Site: brandenburg
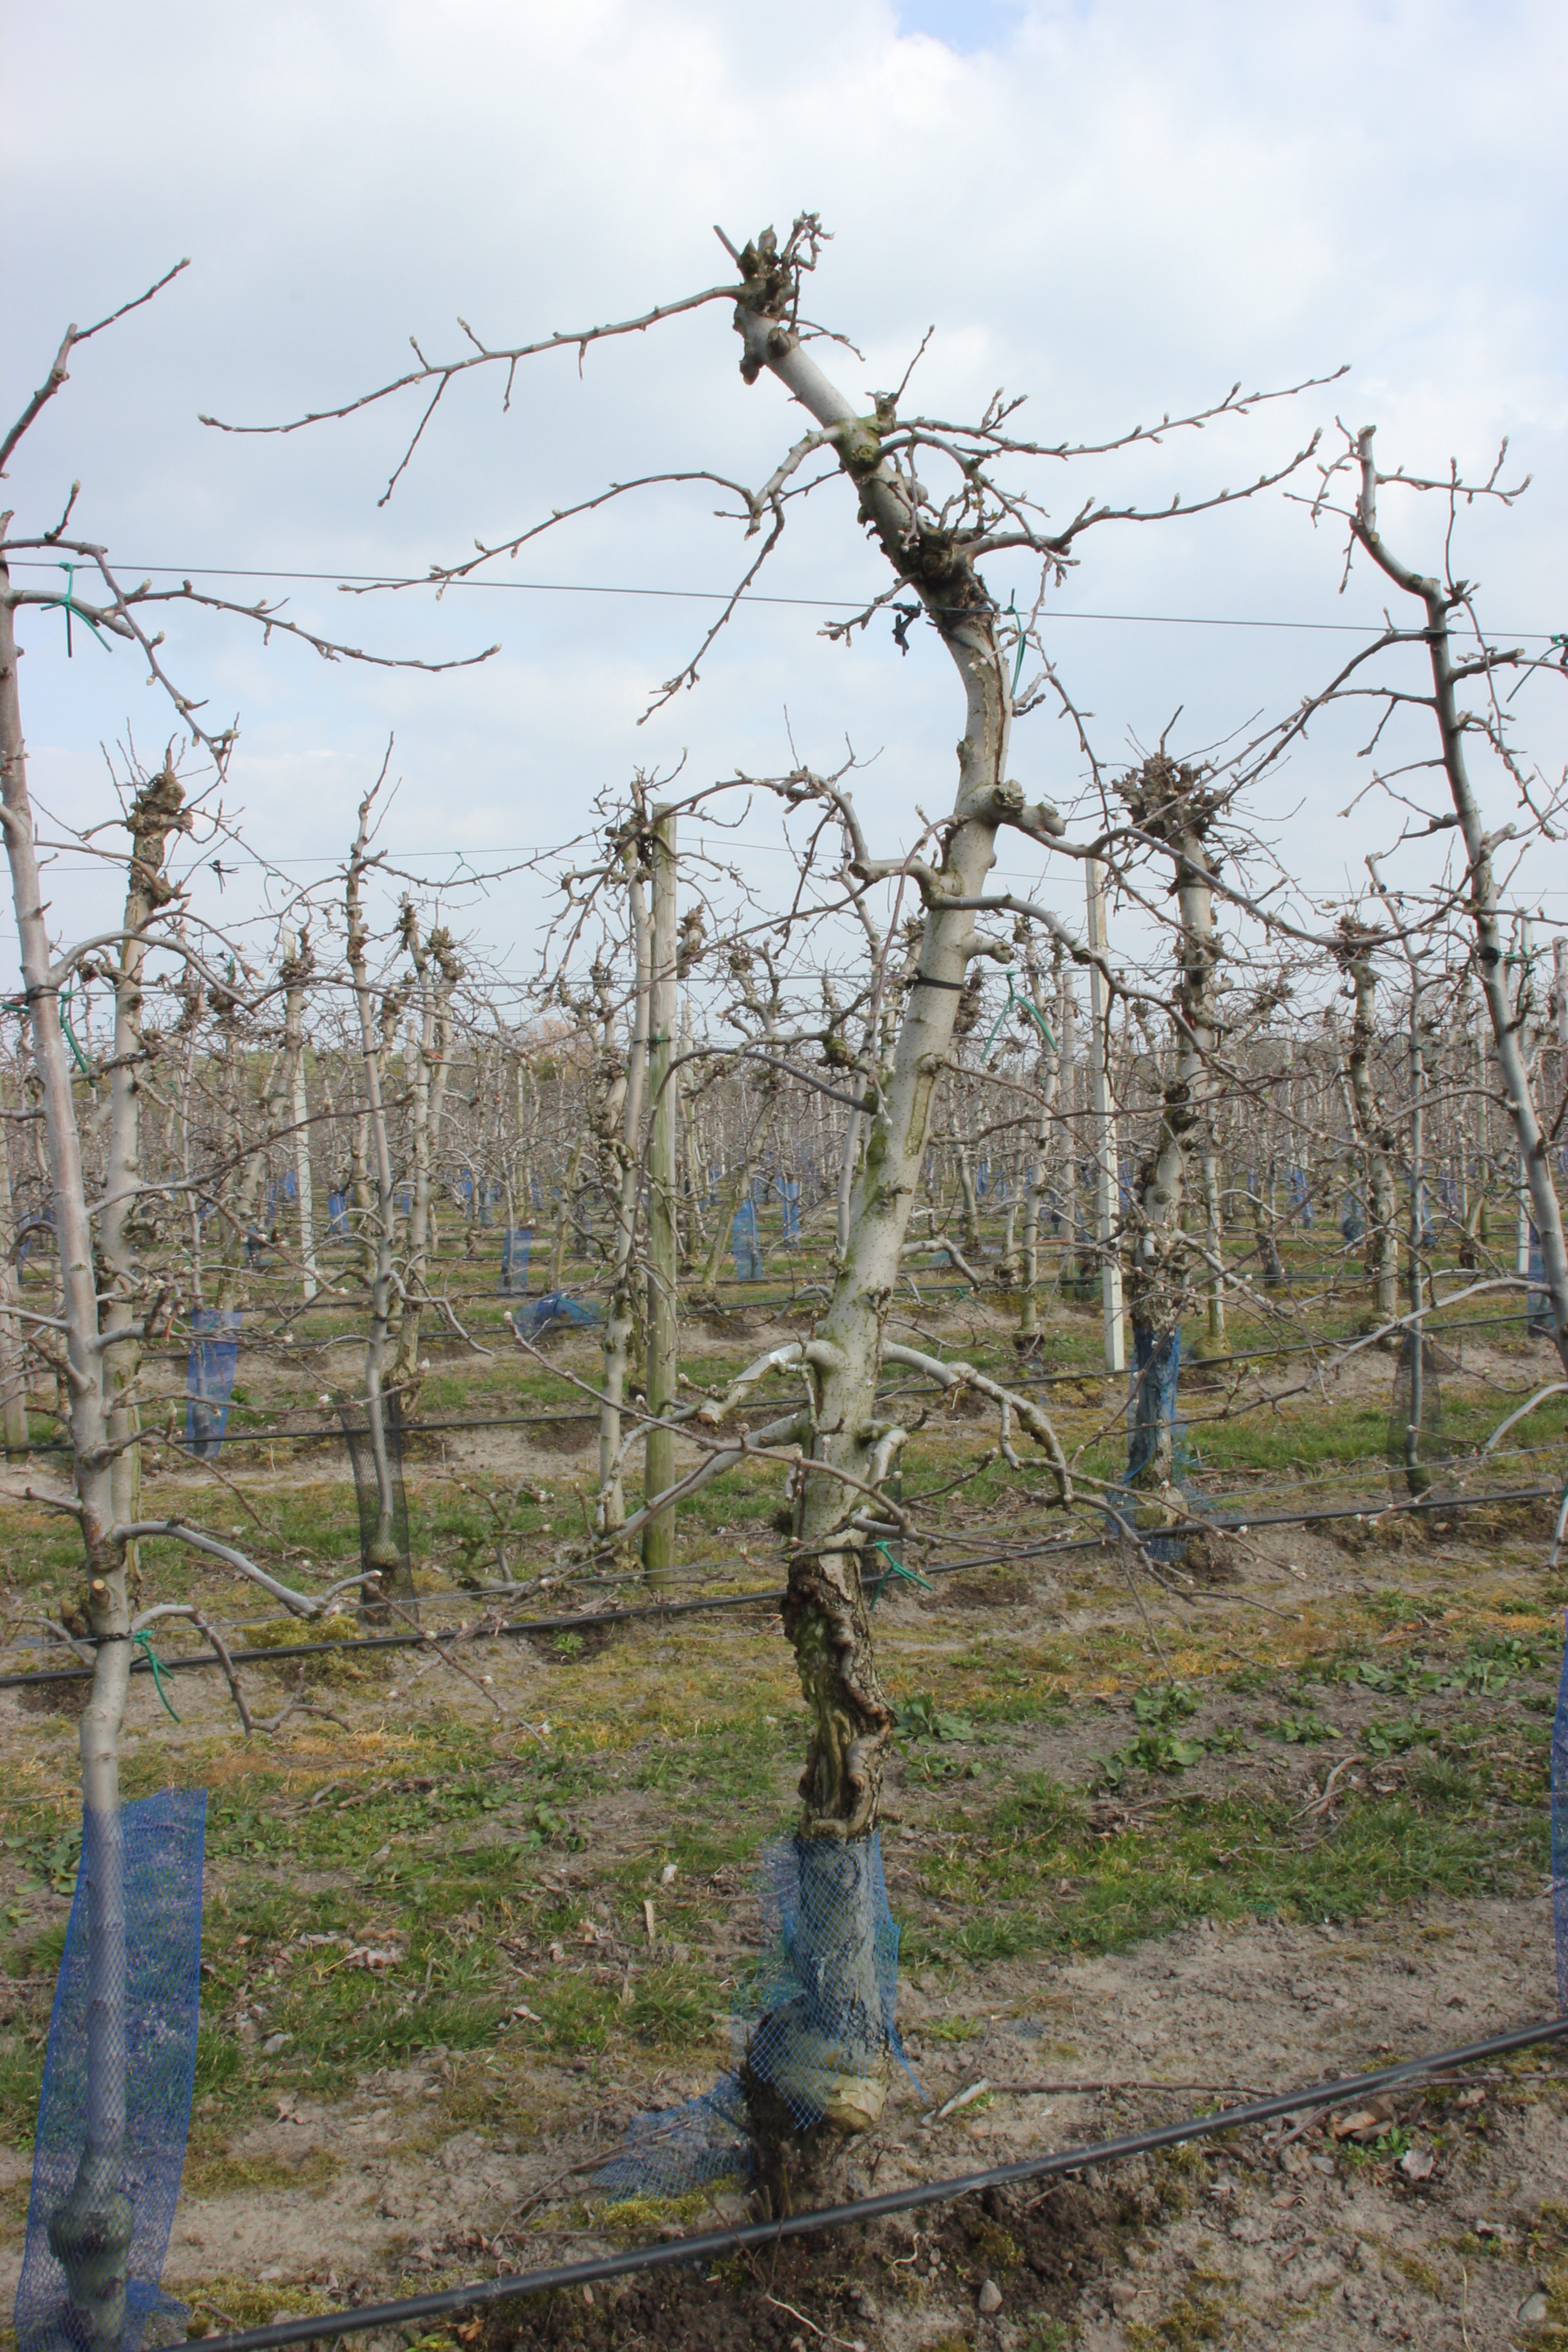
Growth stage (BBCH 03): Bud development